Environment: real
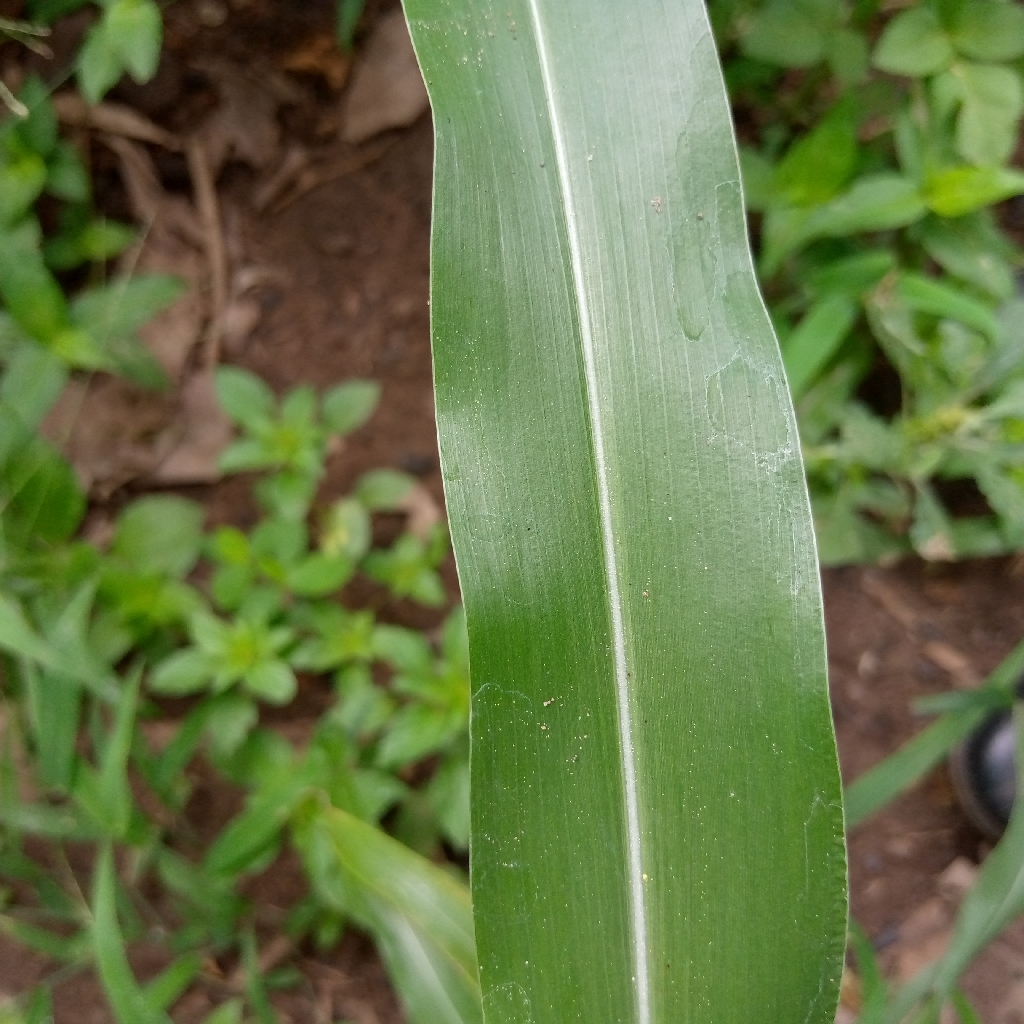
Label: healthy